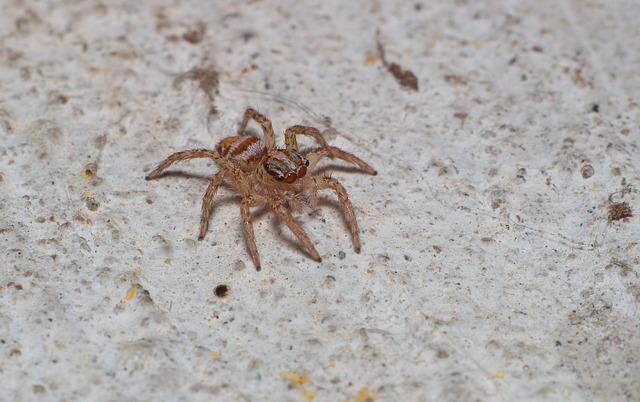
spider